The Trials of Cate McCall

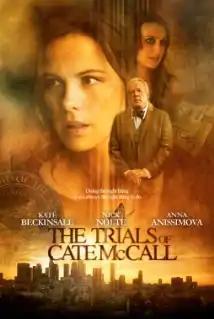
Theatrical release poster

The Trials of Cate McCall is a 2013 American drama film directed and written by Karen Moncrieff and stars Kate Beckinsale, Nick Nolte and Clancy Brown.